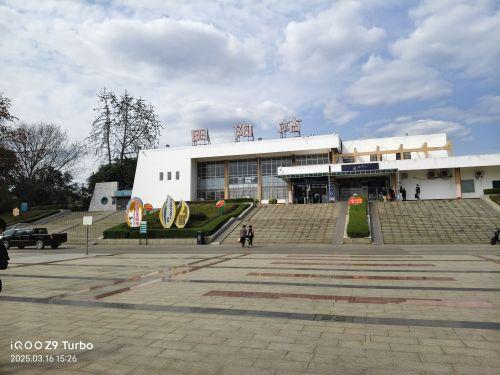
地标名称：田阳站